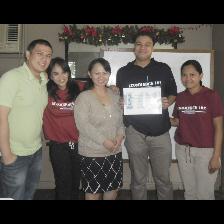
Label: Human